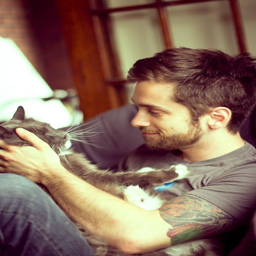
let no one or nothing stand in the way of the bond shared between a man and his cat .